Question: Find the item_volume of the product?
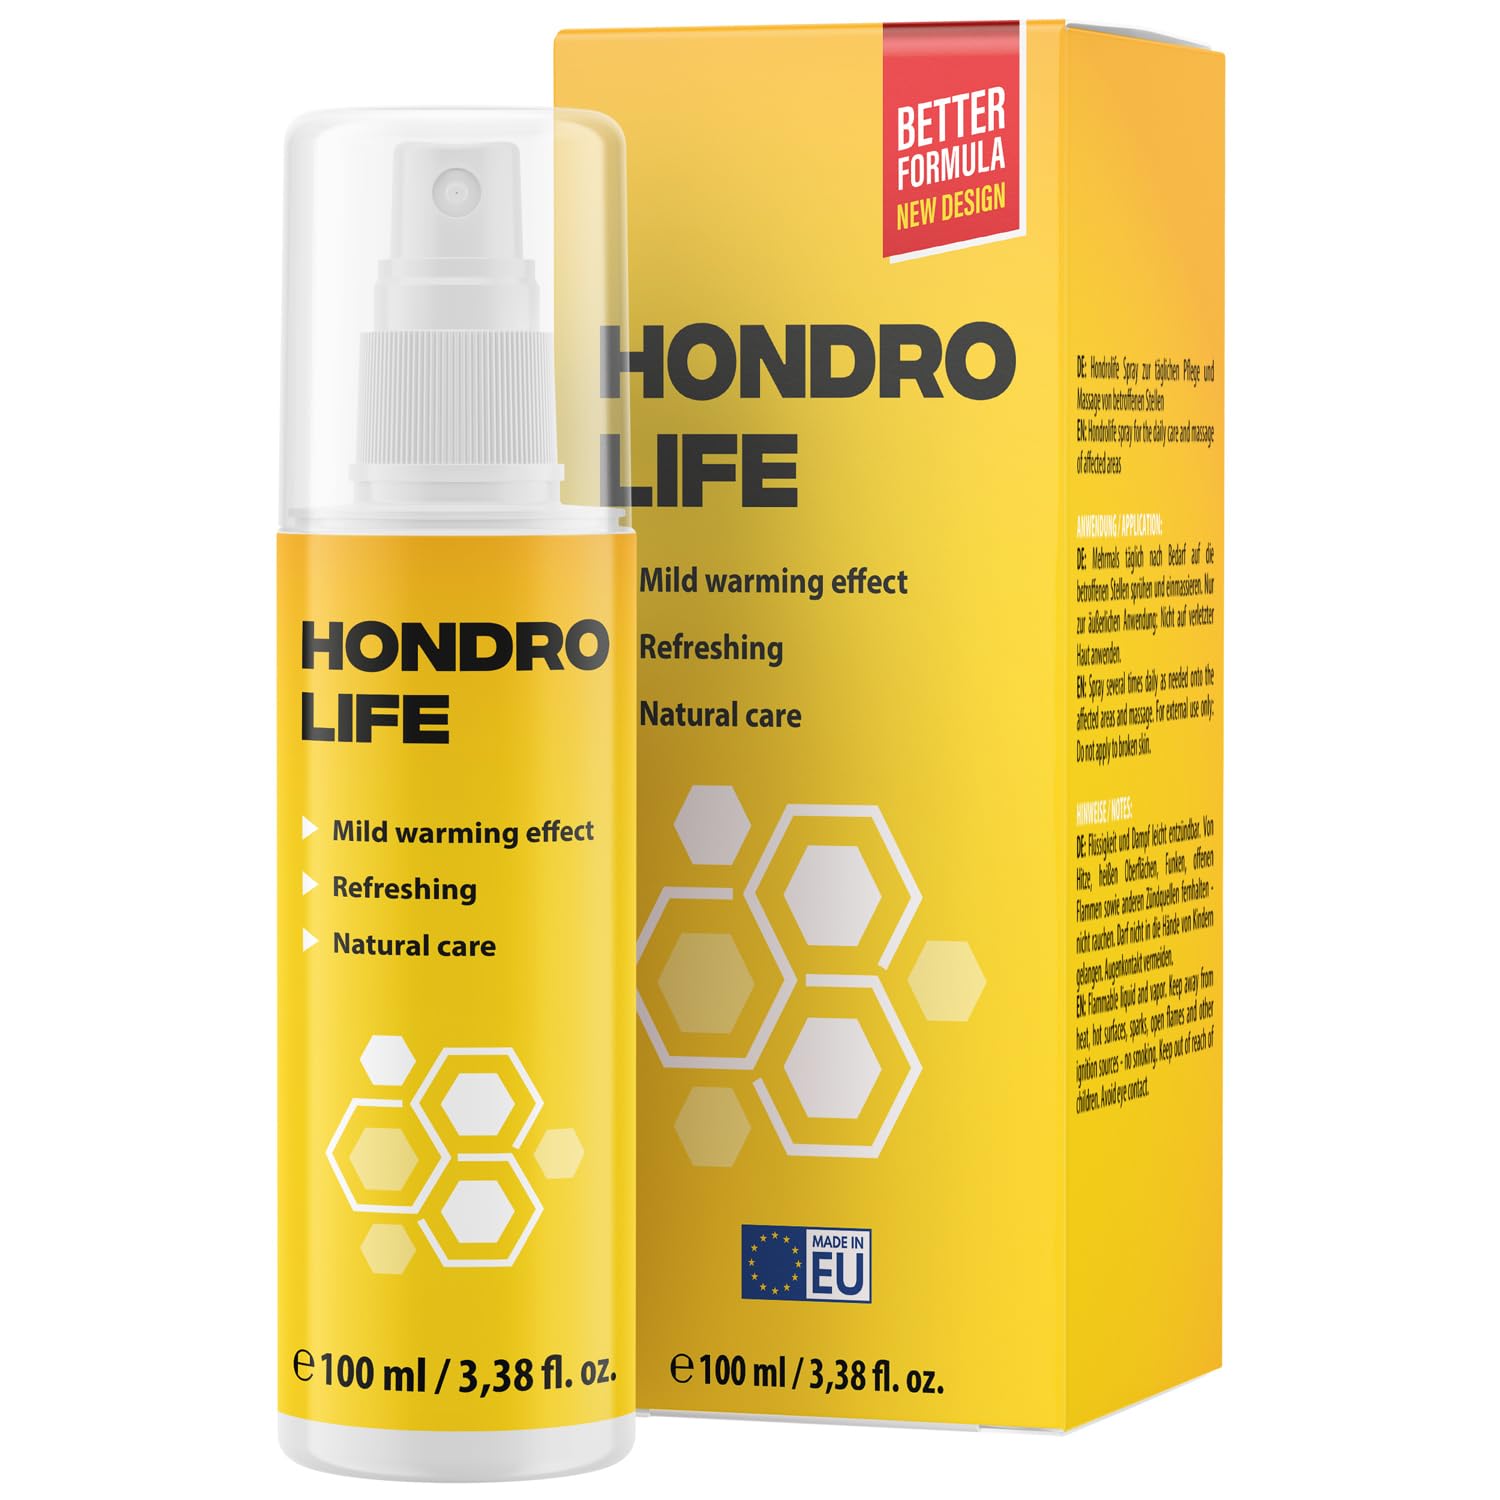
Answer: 100.0 millilitre